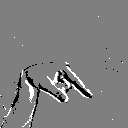
ASL letter: q